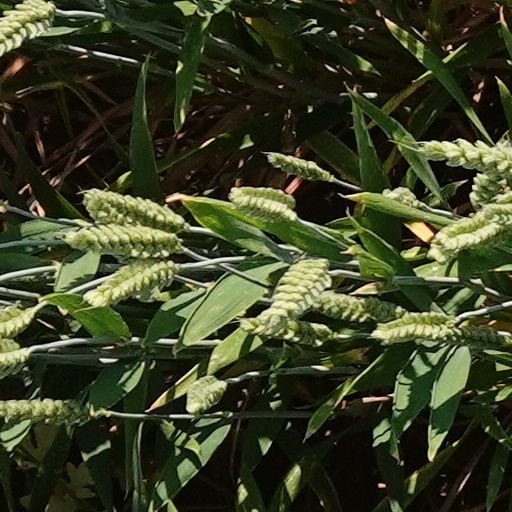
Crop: wheat